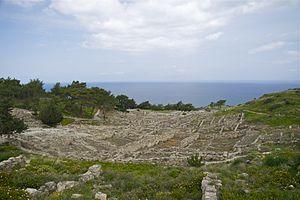
Le site de l'antique cité de Camiros, île de Rhodes, Grèce.